Rocket Festival

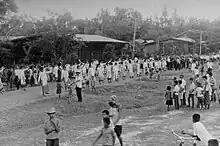
Bangfai Festival in Suwannaphume, Roi Et

These Buddhist festivals are presumed to have evolved from pre-Buddhist fertility rites held to celebrate and encourage the coming of the rains, from before the 9th century invention of black powder. This festival displays some earthy elements of Lao folklore. Bun Bang Fai originates from ancient times when ethnic Lao people believed in many gods and is mentioned in tales, such as 'The Tale of Pha Daeng–Nang Ai' and 'The Tale of Phaya Khankhak'. In the literature of Laos, such stories refer to the firing of rockets to the heavens to communicate with the God of Rain and persuade him to send the rains to the earth in a timely fashion for cultivation.